Hokkaido Museum of Modern Art

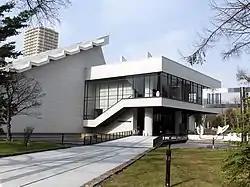

The opened in Sapporo, Hokkaidō, Japan in 1977. The collection includes works by Jules Pascin and the École de Paris as well as by modern Japanese artists, in particular those with a connection to Hokkaidō.